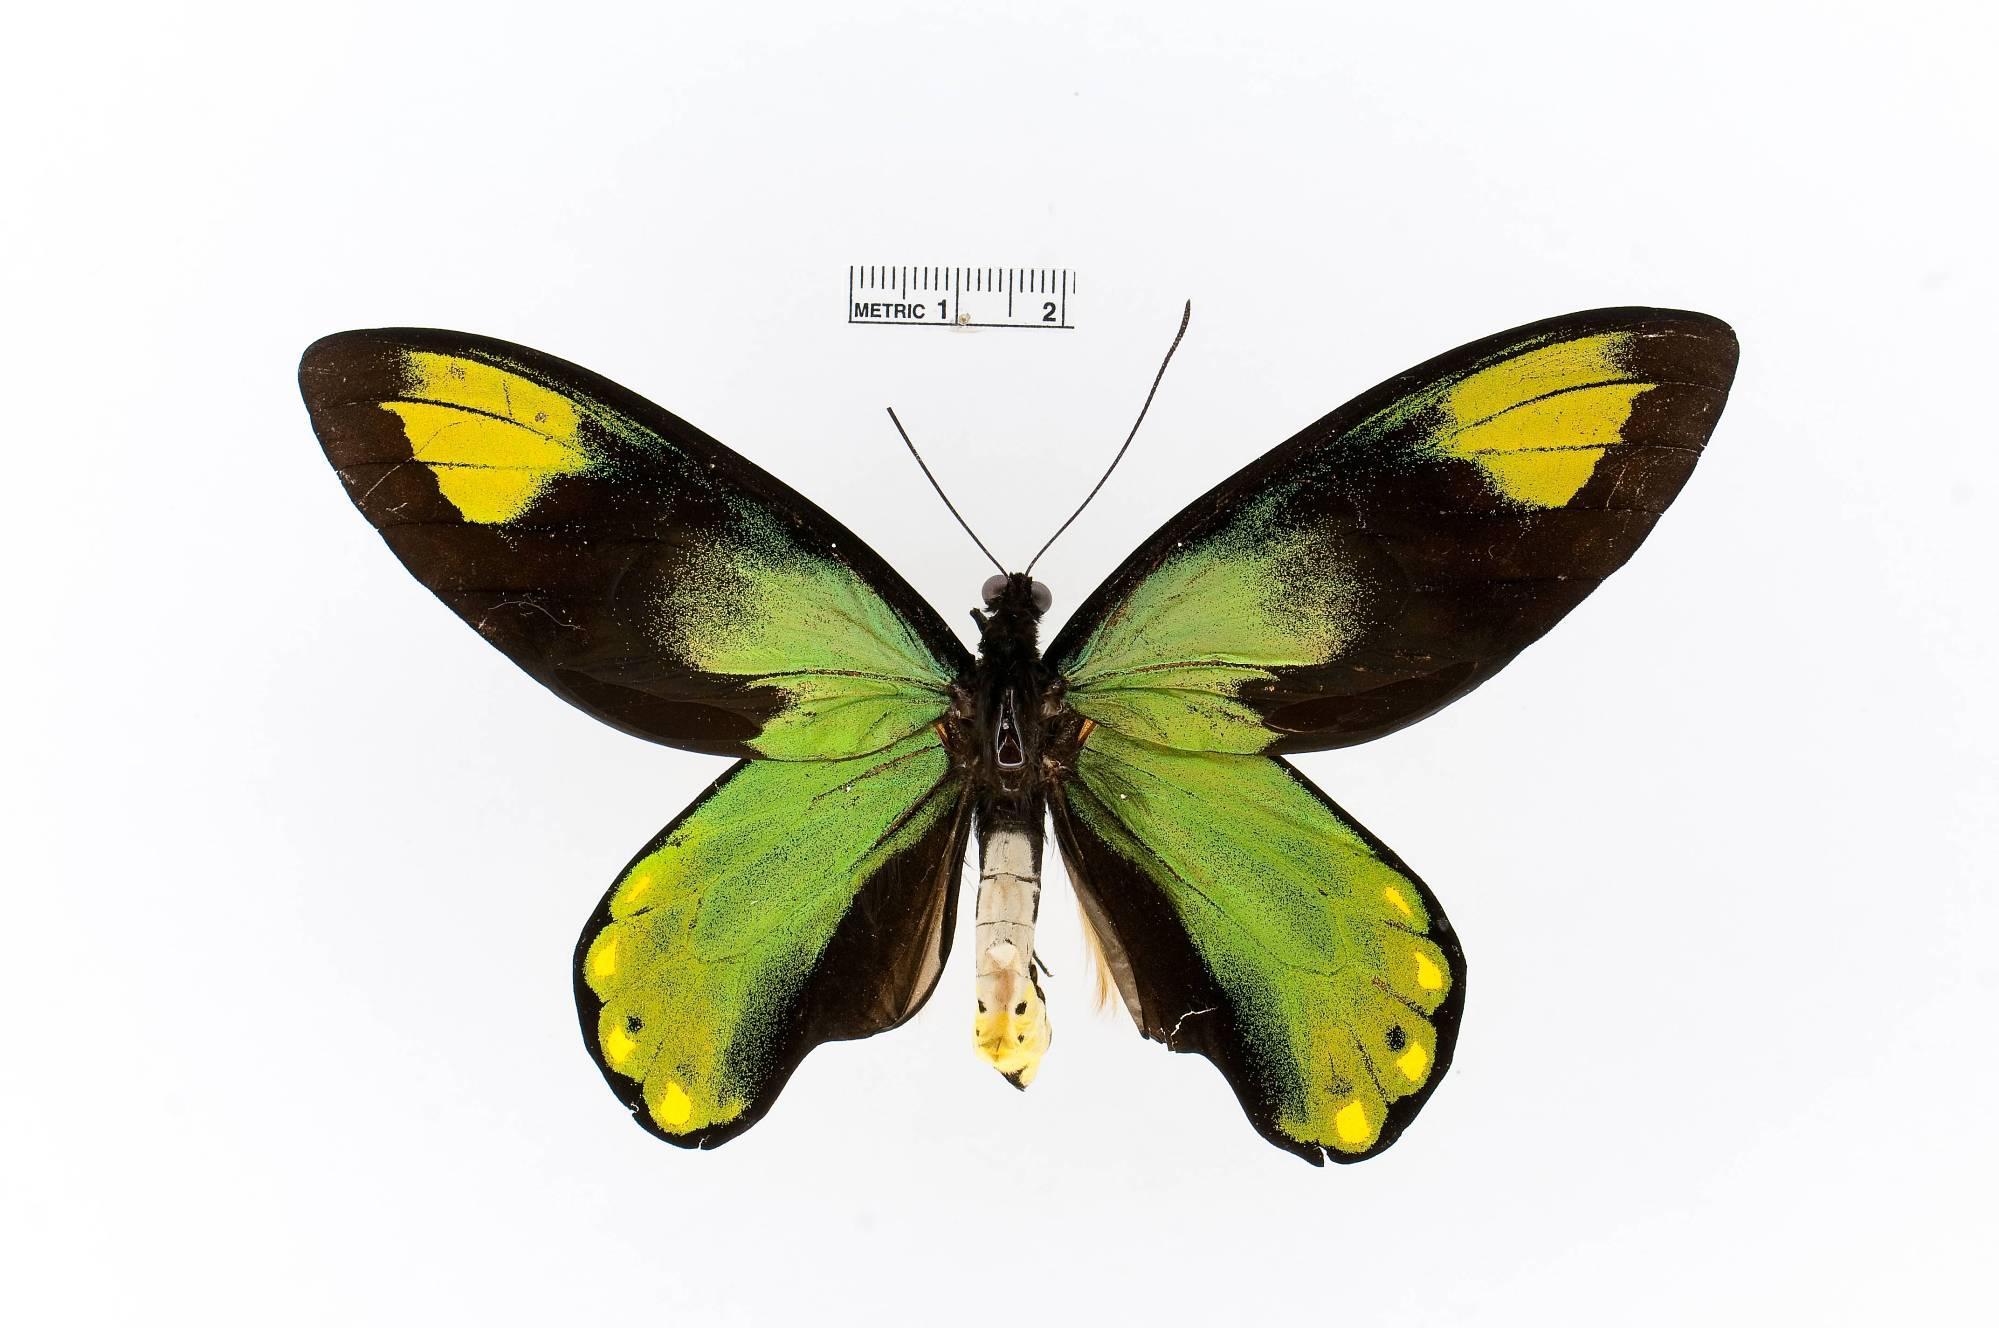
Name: Ornithoptera victoriae
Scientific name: Ornithoptera victoriae
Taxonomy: Animalia, Arthropoda, Insecta, Lepidoptera, Papilionidae, Papilioninae
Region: [Not Stated]
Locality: Kira Kira, [Not Stated], Makira-Ulawa, Solomon Islands
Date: Jul 1971